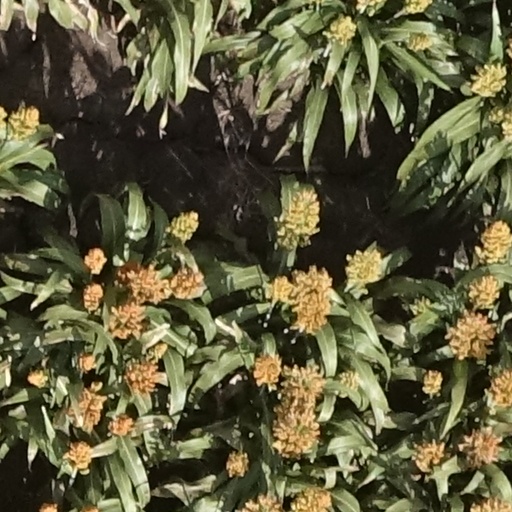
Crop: sorghum